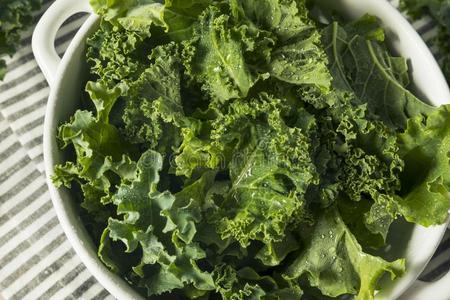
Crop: unknown
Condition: cabbage